Peter Berchet

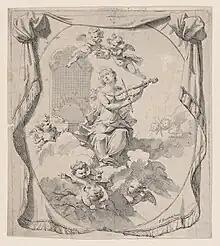
"St Cecilia in the clouds playing the violin"

Berchet was born in France in 1659. He studied under Charles de La Fosse, and at the age of eighteen obtained employment in the royal palaces. He came to England in 1681 to work with Jacob Rambour, a French painter of architecture, for Antonio Verrio at Windsor Castle, and afterwards returned to France. On paying a second visit to England he received a commission from King William III to assist in the decoration of his new palace Het Loo in the Netherlands, working for Daniel Marot, where he was occupied for fifteen months.